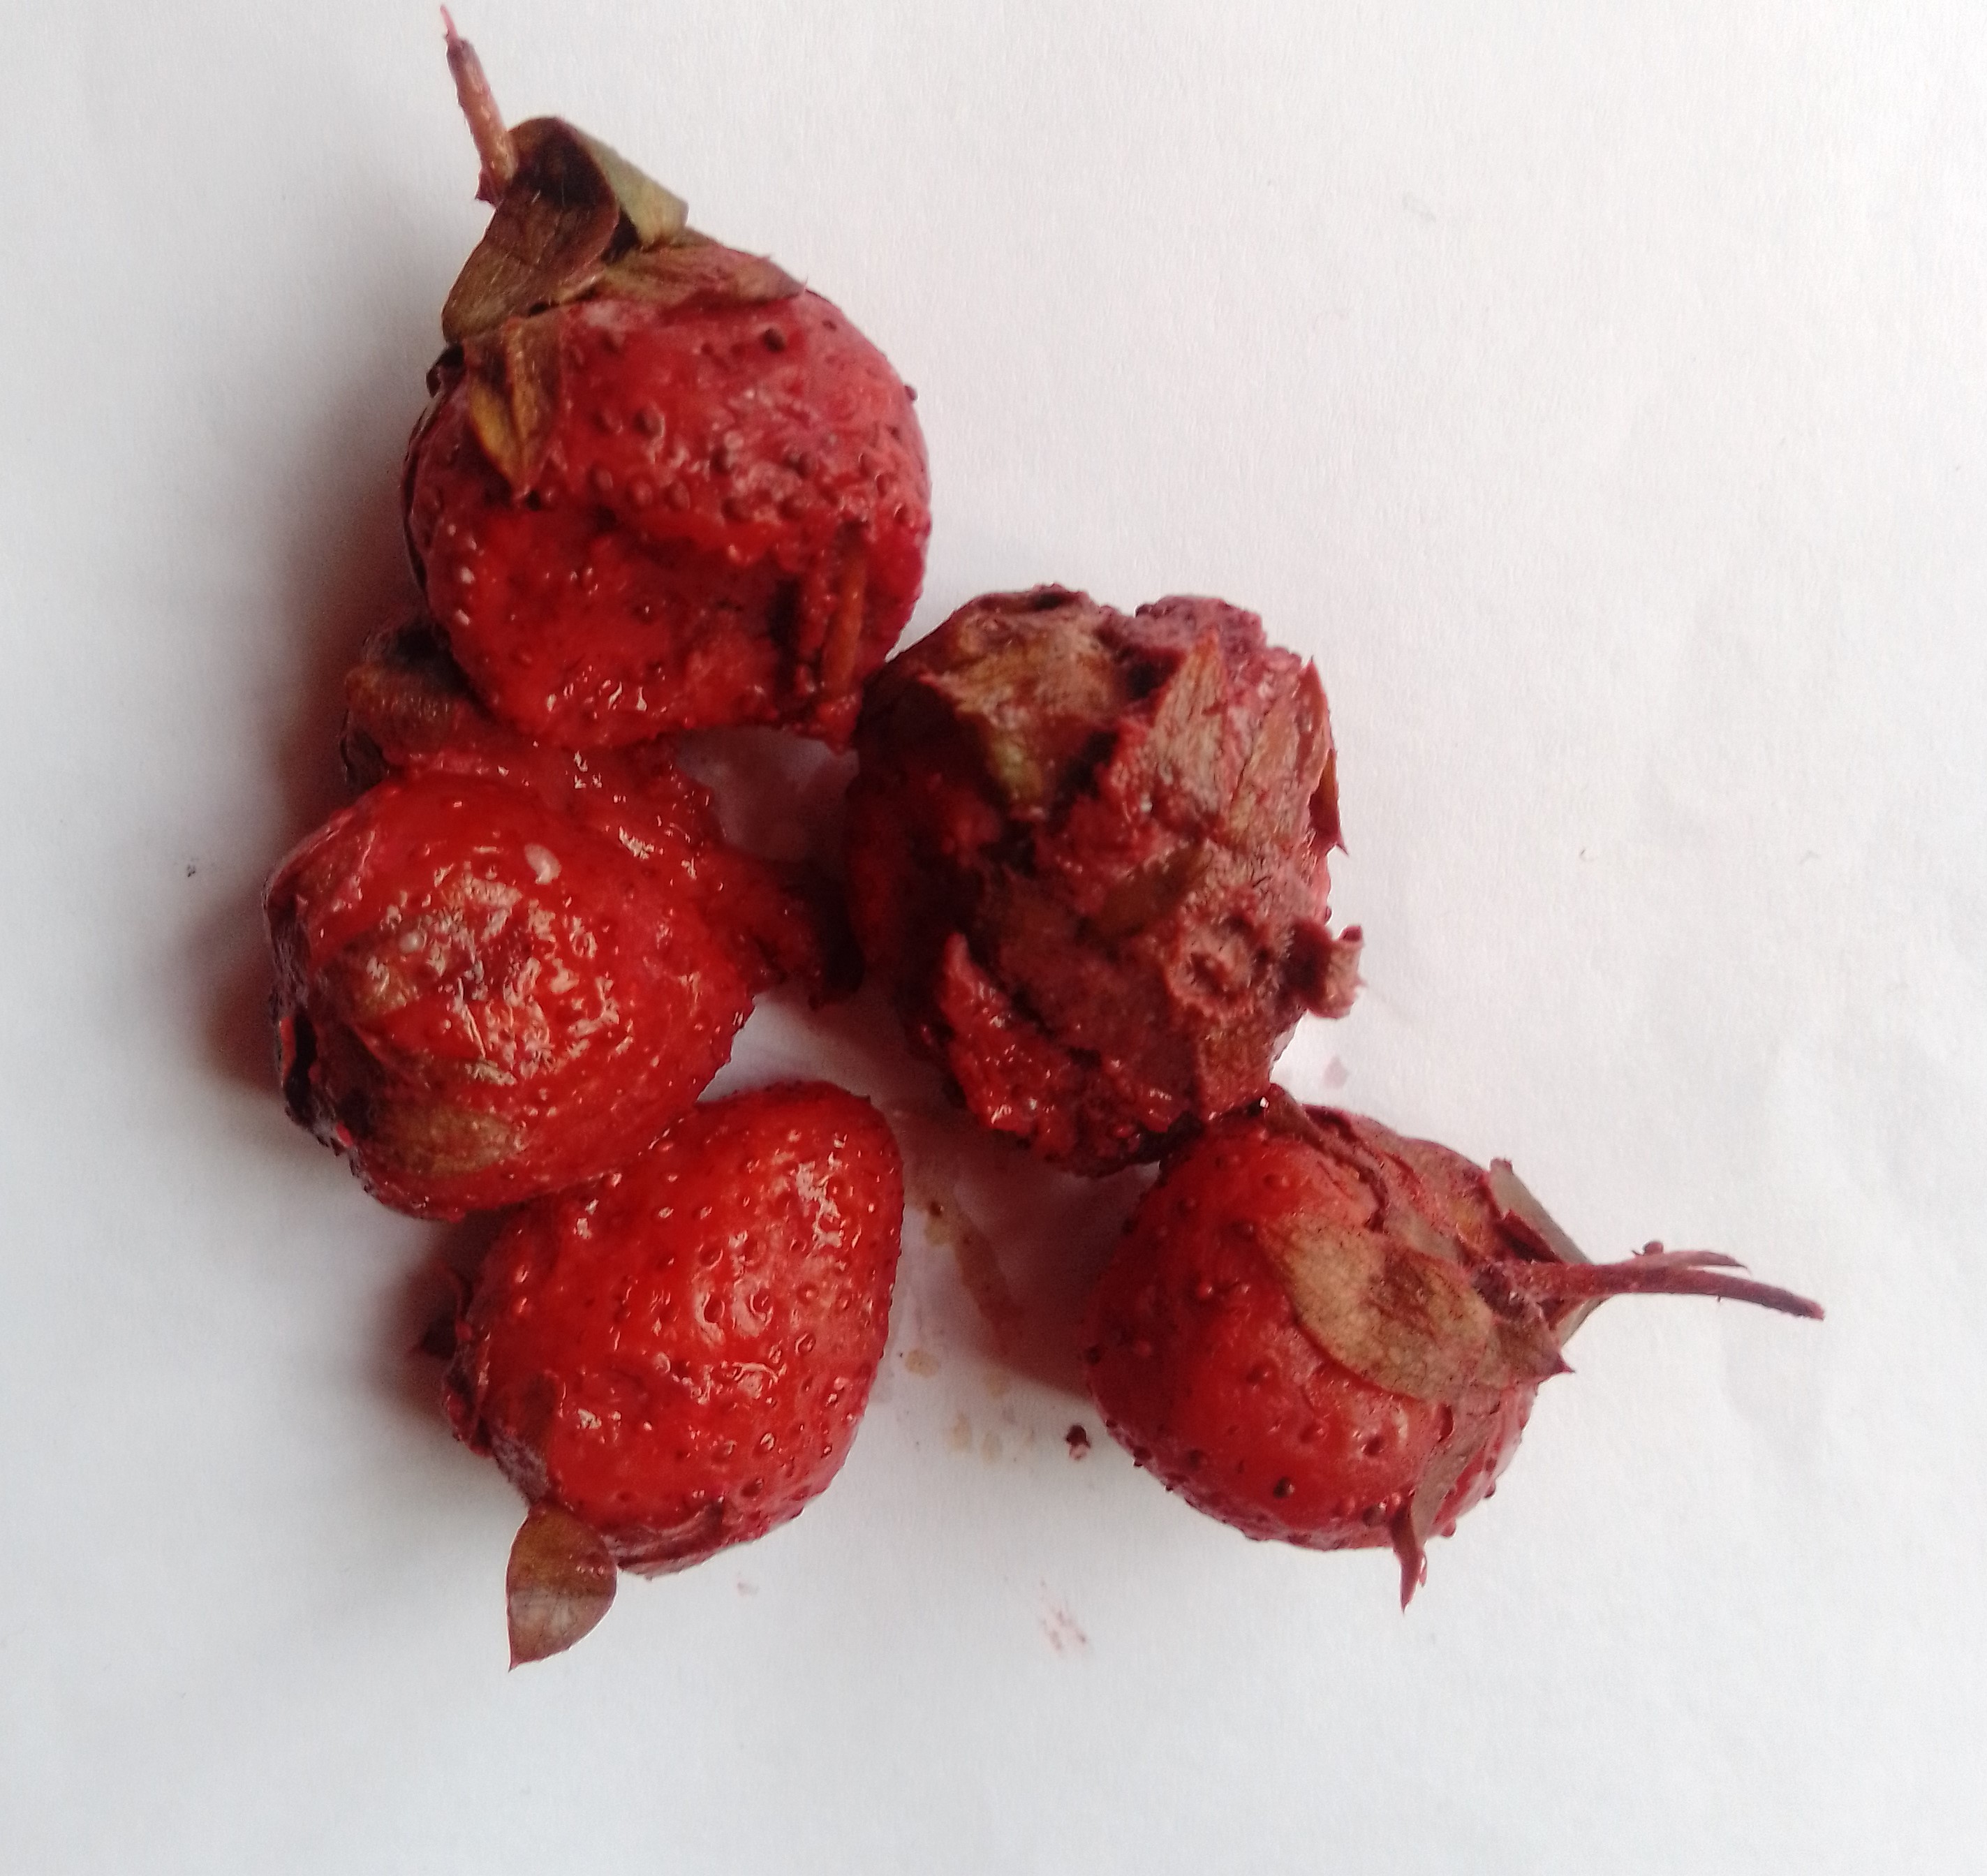
Fruit: strawberry
Condition: rotten